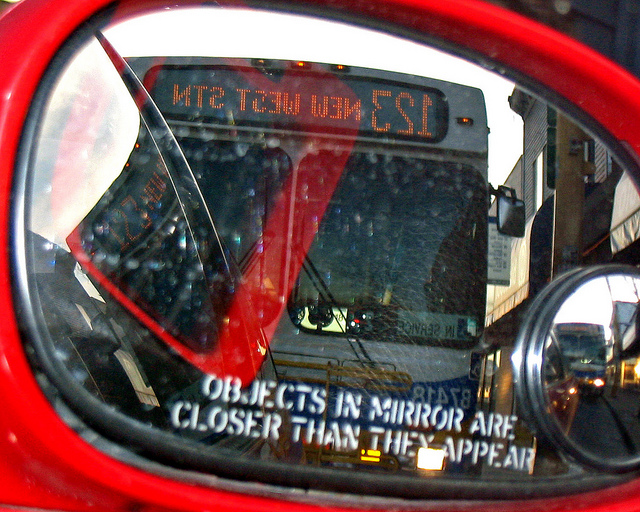
A side mirror of a car with a bus reflected in it

A rear mirror of a city bus in the back of the car.

The refection of a bus in a rear view mirror.